Veronica Ferres

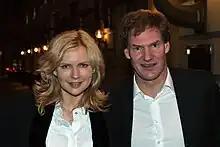
Ferres with Carsten Maschmeyer in 2010

Ferres was in a relationship with Helmut Dietl from 1990 to 1999. They collaborated on movies like "Schtonk!" (1991), ' (1997), ' (1999) and many others. In February 2000, they announced their separation. She has one daughter, Lilly Krug, with her ex-husband Martin Krug. The marriage lasted from 2001 until their divorce in 2010. In 2014, Ferres married Carsten Maschmeyer.